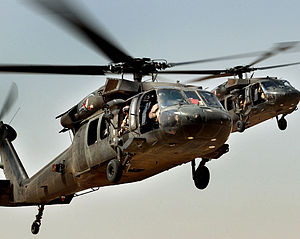
United States Army / Galleri
United States Army er et af USA's fem militære værn. Hæren består pr. 2004 af 485.500 aktive soldater og har en stående reserve på 591.000 mand. Den har baser i bl.a. Tyskland, Japan og Sydkorea. Hæren deltog indtil 2014 i Operation Enduring Freedom som er en del af Krigen i Afghanistan.